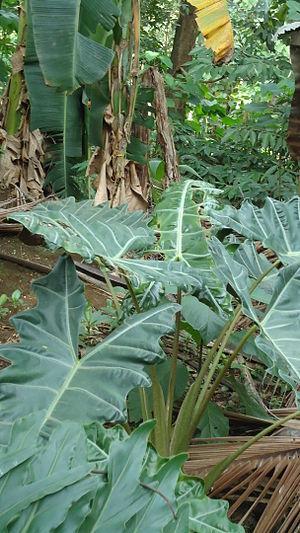
Alocasia est un genre de plantes vivaces rhizomateuses ou tubéreuses à larges feuilles de la famille des Aracées. Il en existe 79 espèces originaires des régions allant de l'Asie tropicale et subtropicale à l'Australie orientale, et largement cultivées ailleurs.